RMS Lady Nelson

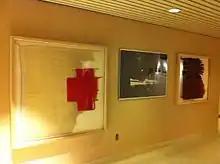
"Lady Nelson" hospital ship flag at Stadacona Hospital CFB Halifax

The Canadian government decided to convert "Lady Nelson" to a hospital ship to bring home Canadian wounded. Canadians had previously been sent home for treatment on British hospital ships but as casualties mounted from fighting in North Africa, the British asked Canada to provide its own hospital ships. Although informally called HMCS or HMCHS "Lady Nelson" by her crew, she remained owned by Canadian National Steamships, under charter by the Canadian Department of National Defence and retained a civilian crew of 75 from the Canadian Merchant Navy and 100 medical staff from the Canadian Army. Completed as a hospital ship in April 1943, "Lady Nelson" had an operating theatre, x-ray machine and wards for 515 men. A special medical embarkation unit was created at Pier 21 in Halifax to unload patients and transfer and escort them on hospital trains which took the wounded to hospitals across Canada. As a hospital ship, "Lady Nelson" made 30 crossings of the Atlantic and brought 25,000 wounded Canadians home. When fighting ended in Europe in June 1945, "Lady Nelson" was switched to returning Canadian soldiers and war brides.